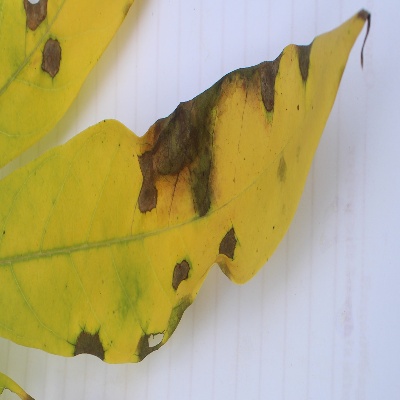
Crop: Cassava
Condition: brown spot